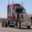
Label: truck